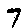
Label: 7